Skuleskogen National Park

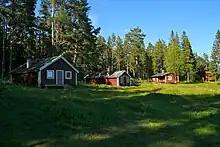
The old summer pastures of Näskebodarna

The forest of Skule has always been a topographic barrier. For example, it would have perhaps have been the northern frontier of the kingdom of Svealand before the year 1000, and thus the border between adjacent municipalities and parishes. The villages it separated had very limited contact with each other and, because of the poor agricultural potential of the forest, there was never a permanent settlement in the forest. The forest was, however, traversed by a trail, which later took the name of "Kustlandsvägen" and which corresponded roughly to the path of today's European route E4. For a long time, this path constituted the only road to the north of the country. The zone was thus the property of the Swedish crown, which could decide who could use the forest as pasture or engage in logging there. In the 17th century, unlike many of the northern Swedish forests belonging to the crown, Skuleskogen did not see any colonization by the Forest Finns, and thus did not undergo slash-and-burn cultivation techniques. The forest was instead used as a summer pasture (transhumance), and the hay of the marshes was used as well, although in a very localized fashion. As a result, in today's national park there were four summer pasture cottages, three having existed up until the turn of the 20th century, while the last (Näskebodarna) remained active up until the end of World War II. This last is now used, maintained in its old state, for tourism. The forest would seem to be more open in those days than now.